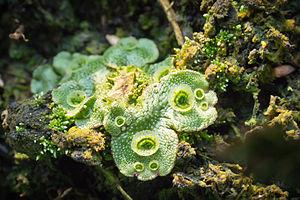
L'hépatique des fontaines est une espèce d’hépatiques vivant dans les milieux humides.